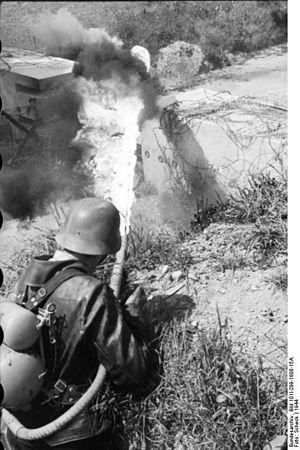
Le Flammenwerfer 35, abrégé en FmW 35, est un lance-flammes portatif utilisé par les forces allemandes au cours de la Seconde Guerre mondiale pour nettoyer les tranchées et les bâtiments.